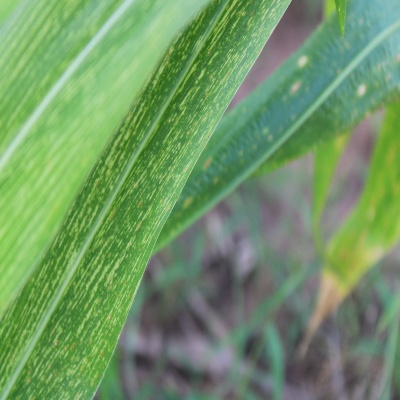
Crop: Maize
Condition: streak virus